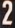
Number: 2